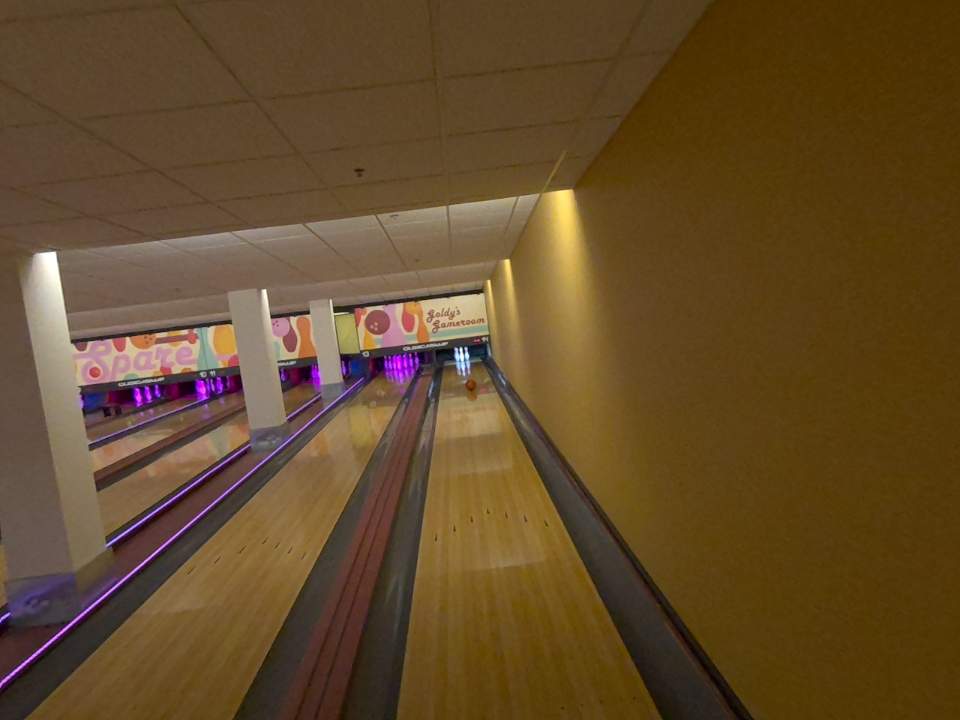
Object: bowling_ball